Tolo Calafat

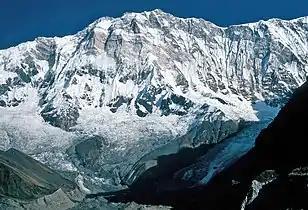
Annapurna, Calafat's final expedition

In 2010, joined an expedition to Annapurna led by Basque mountaineer Juanito Oiarzabal. After reaching the summit at 4:15pm on April 27, Calafat and his team were trapped 7,600m on the mountain by a blizzard when he became ill with cerebral edema. Two members of his team managed to descend far enough to reach their high camp, but Calafat was unable to continue. Calafat reached his team via radio, reportedly pleading, "For my children's sake, come and get me down from here".